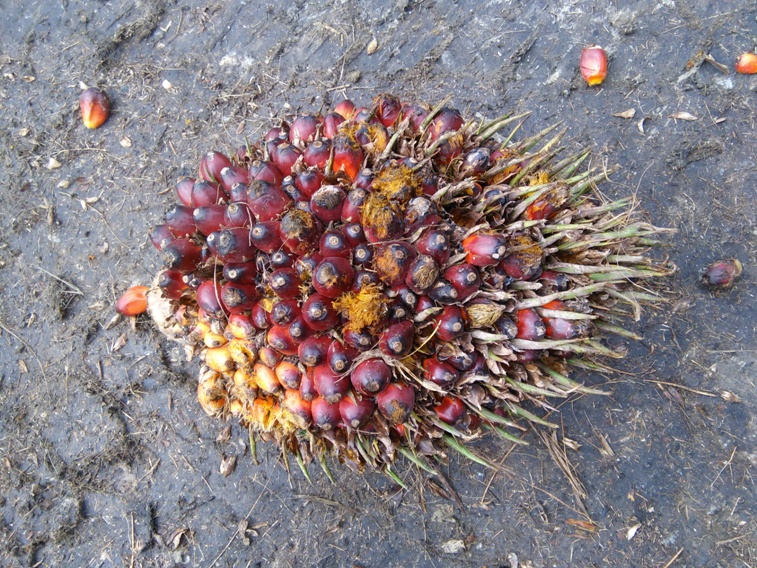
Ripeness: Ripe